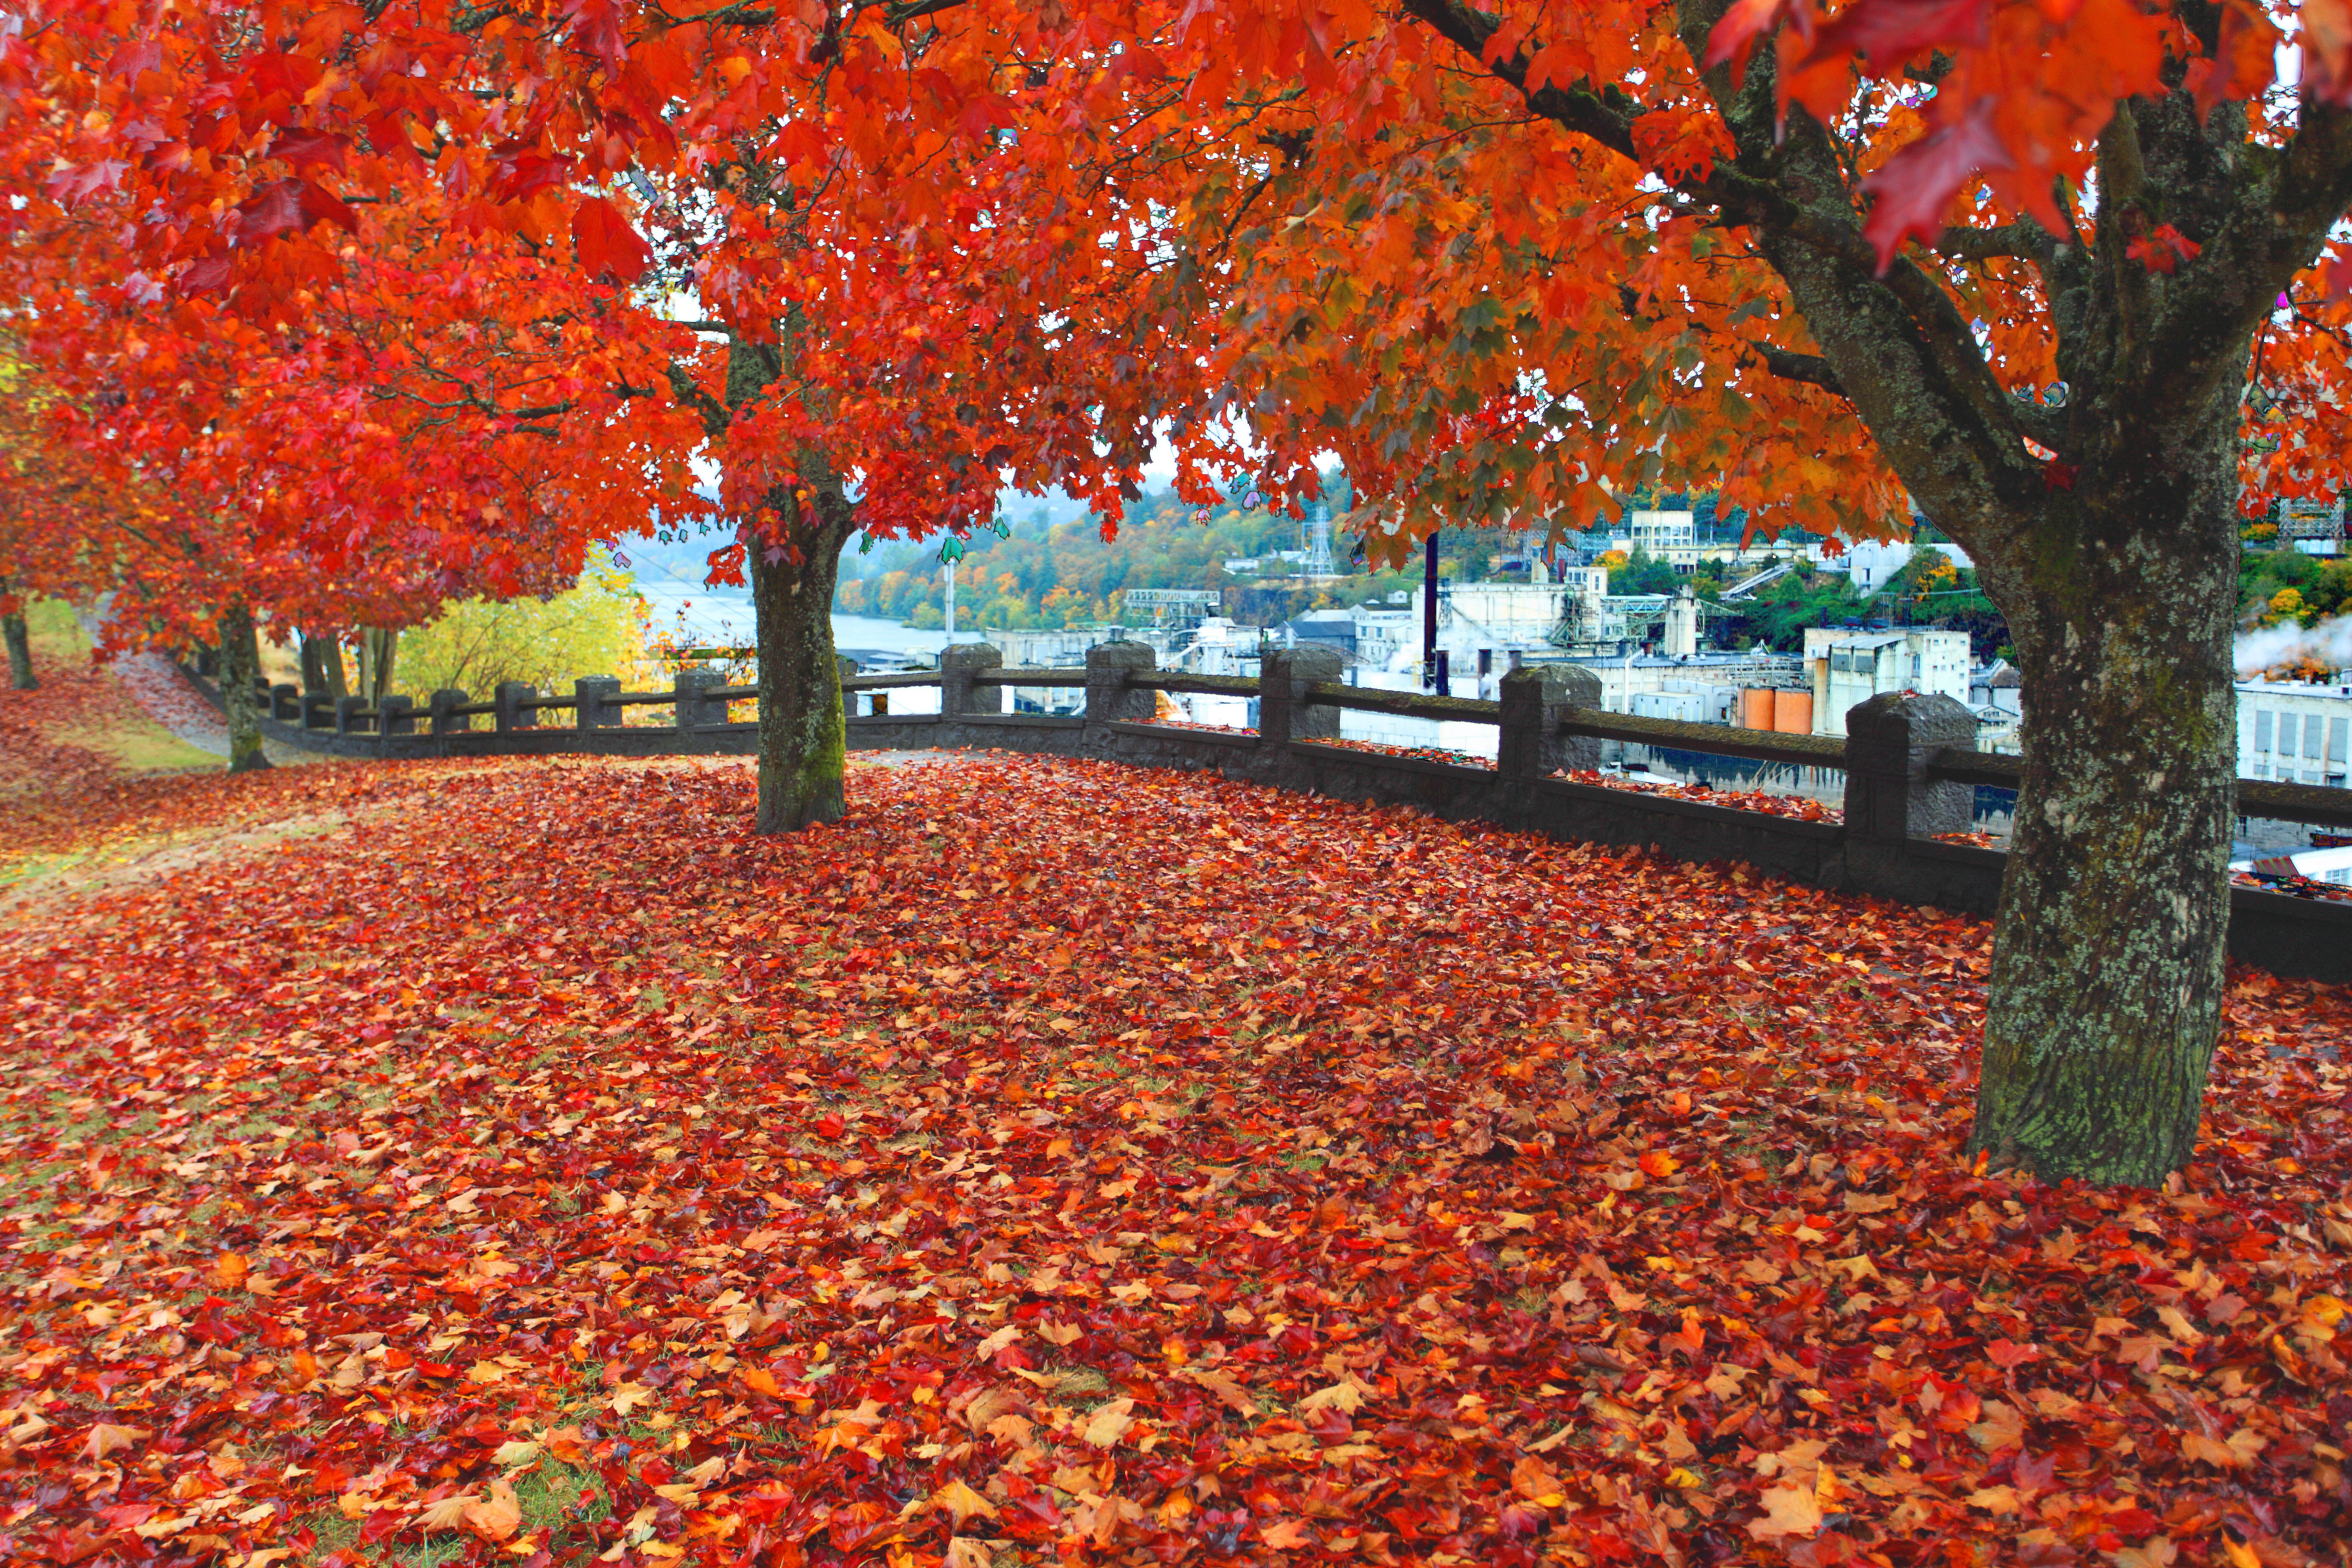
tree, plant, leaf, fall, flower, city, part, red, color, autumn, canon, park, season, maple tree, leaves, eos, deciduous, four, mark, ii, 5d, 4, promenade, 2009, oregon, ian, sane, oregoncity, fallcolor, flowering plant, woody plant, land plant